Gap, Hautes-Alpes

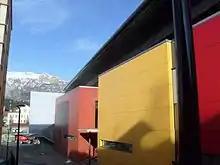
The Patinoire Brown-Ferrand (ice rink) in Gap

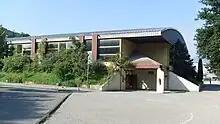
Multipurpose hall of La Blâche

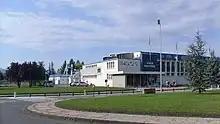
The swimming arena

The town of Gap regularly hosts stages of the Tour de France and the Critérium du Dauphiné in cycling, as well as the Monte Carlo Rally in motorsport.